Bazaar

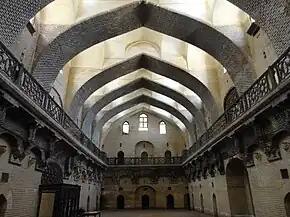
Khan al-Mirjan in Baghdad (14th century), one of the oldest preserved urban commercial structures in the Islamic world

According to traditional Muslim narratives, Muhammad established a market place in Medina shortly after arriving there during the Hijrah in 622 CE. He designated an open, unbuilt space as the market area and forbade both the construction of permanent structures and the levying of taxes in this area. Eight years later, he is said to have appointed a market inspector, a position that likely evolved into the later in Islamic cities, an official in charge of overseeing public morality and regulating weights and measures.